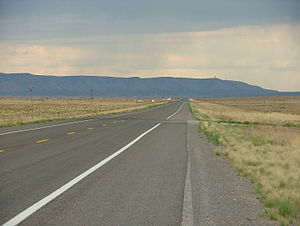
Route 66 / Historie
Route 66 mellem Kingman og Hackberry, Arizona, som den så ud i juli 2006
Route 66 var en hovedvej i USA. Vejen var en del af U.S. Highway System. Den blev grundlagt i 1926, og skilte blev sat op i 1927. Vejen begyndte i Chicago, Illinois og førte gennem Missouri, Kansas, Oklahoma, Texas, New Mexico, Arizona og Californien til Los Angeles, hvor den endte. Vejen havde oprindeligt en samlet længde på 3.939 km.